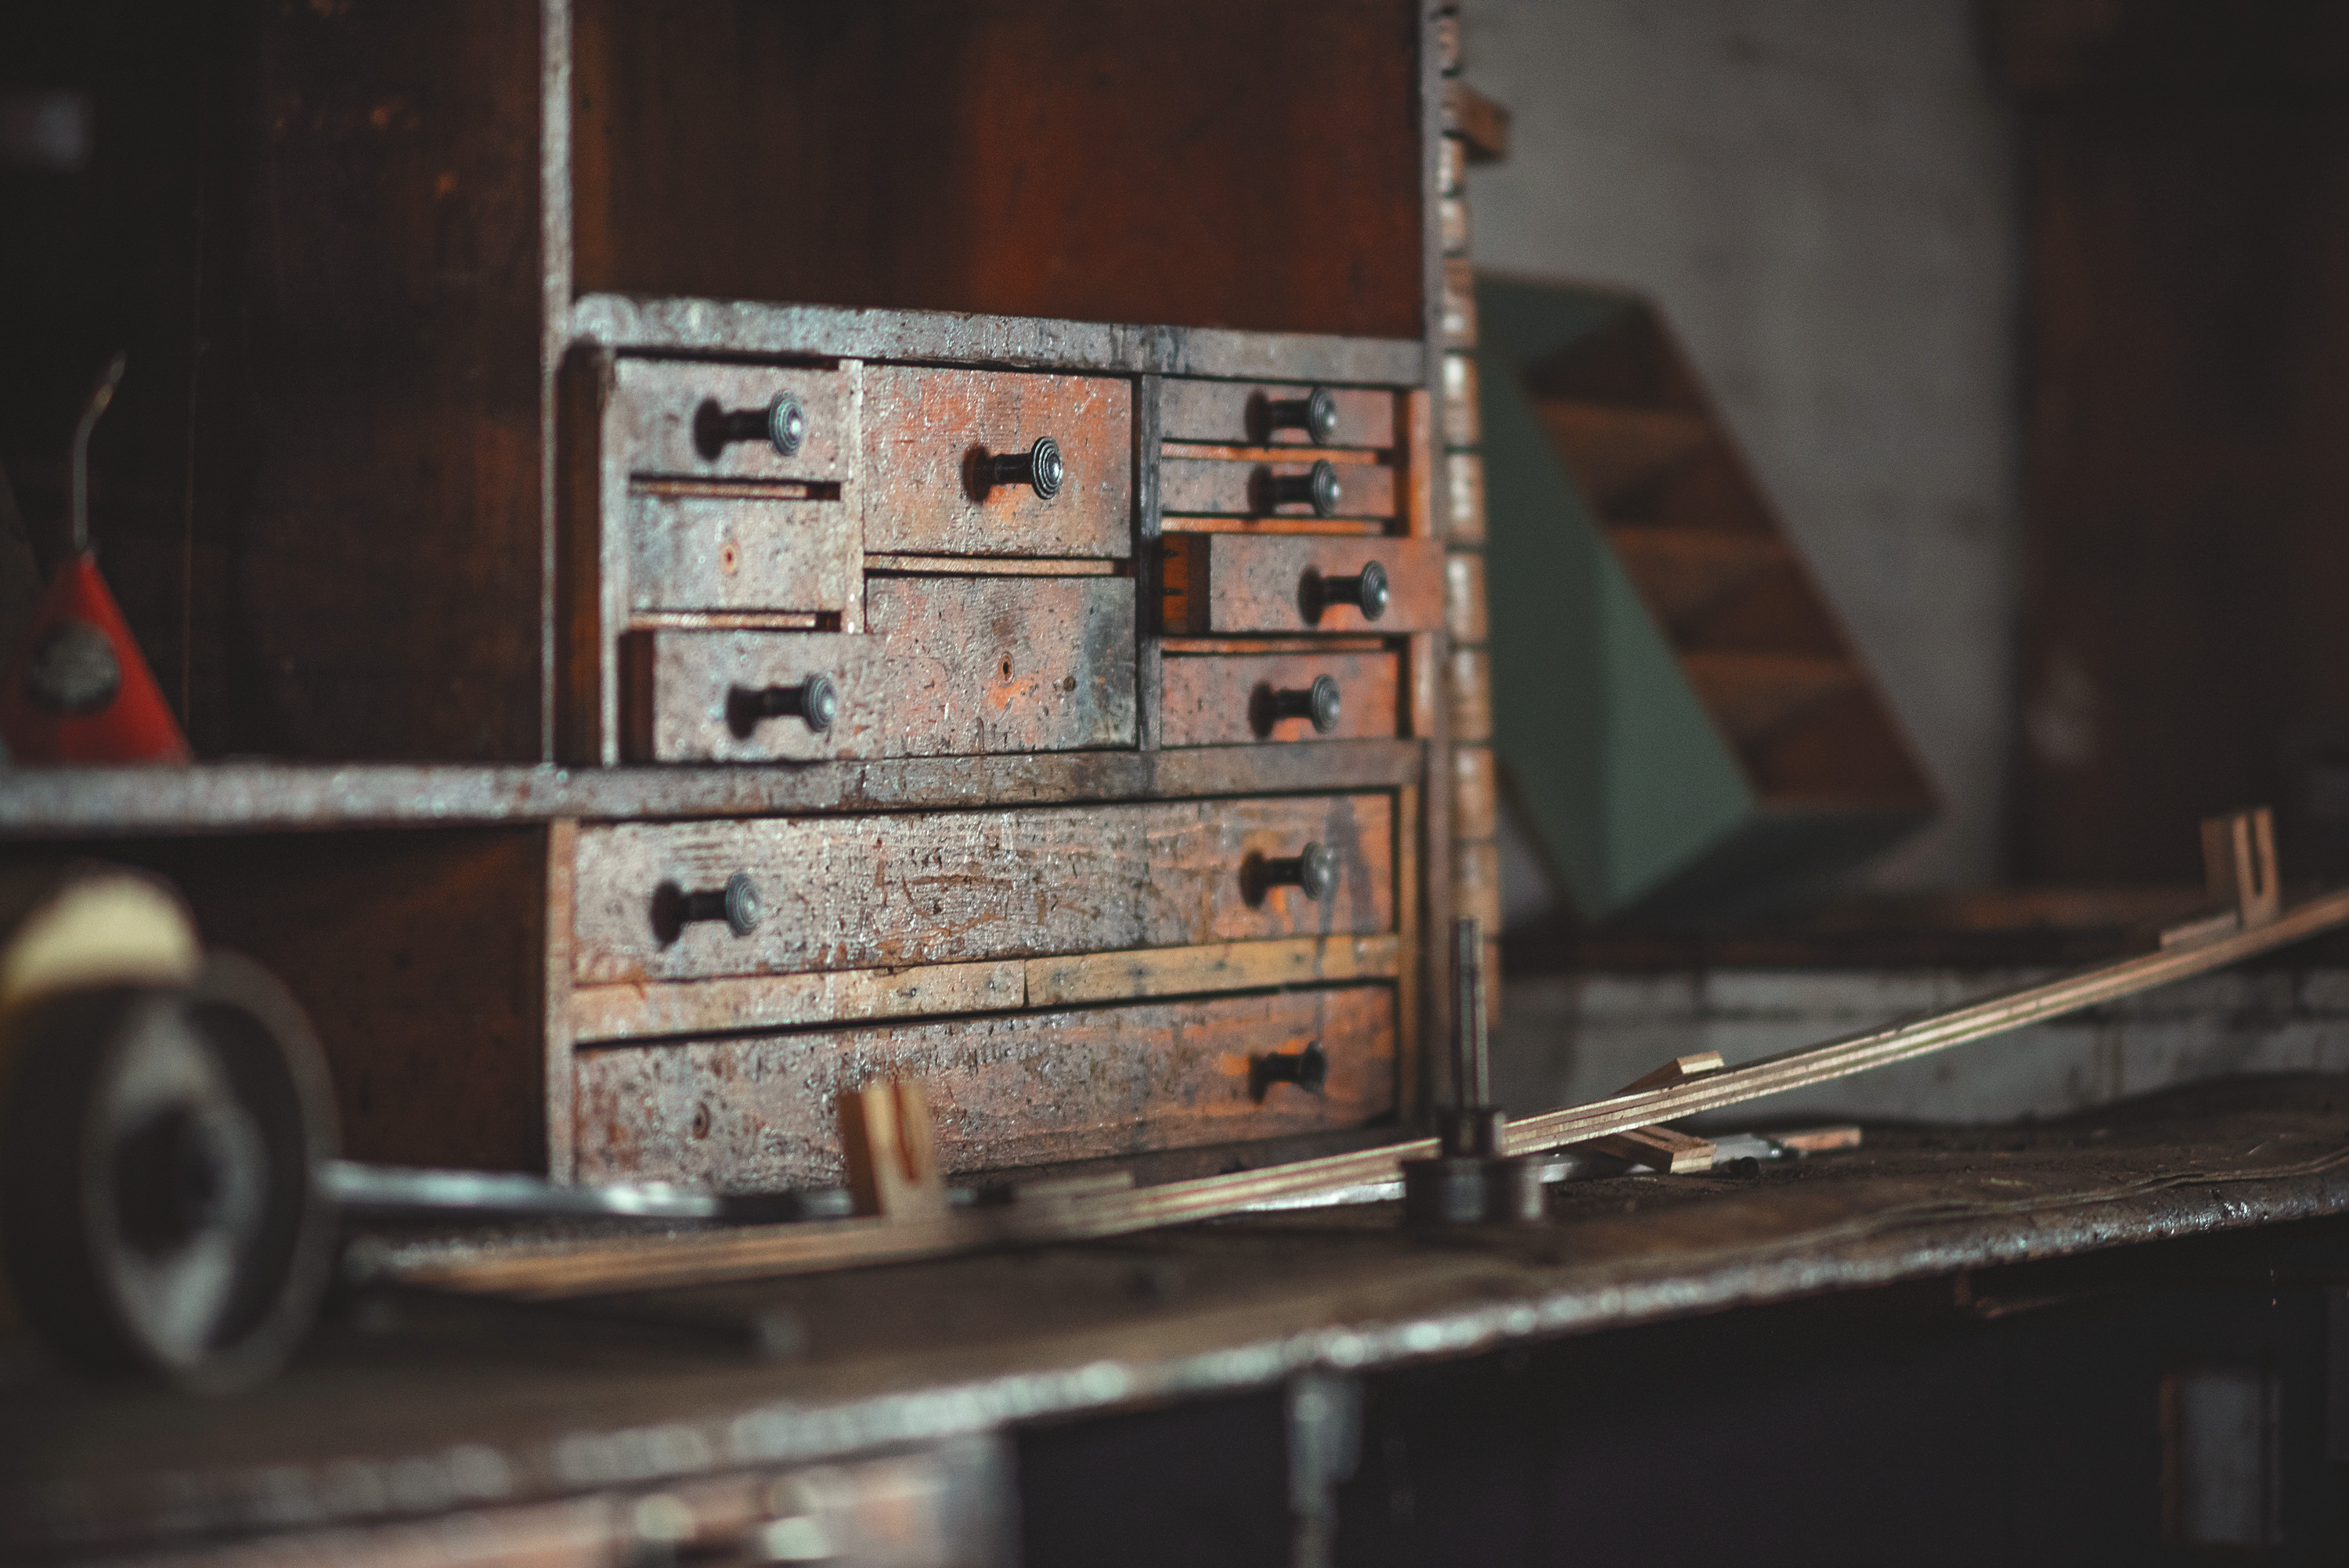
table, blur, wood, vintage, vehicle, darkness, close up, rusty, drawers, screenshot, greasy, chest of drawers, toolbox, untidy, machine shop